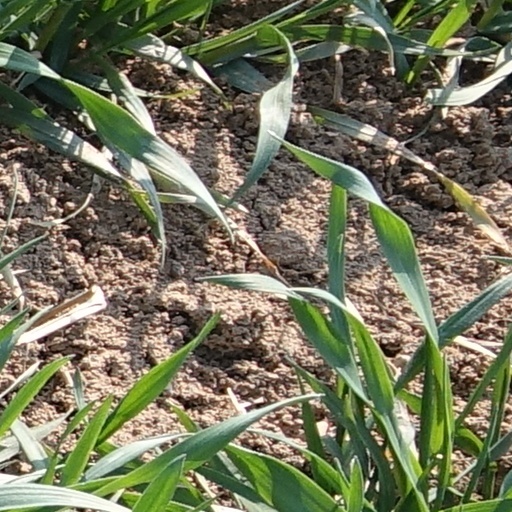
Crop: wheat